Herlev

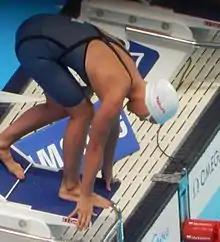
Pernille Blume, 2015

Herlev is a suburb about 11 km northwest of Copenhagen city centre, bordering Rødovre to the south, Ballerup to the west and Gladsaxe to the north. It is the site of the municipal council of Herlev Municipality, Denmark.